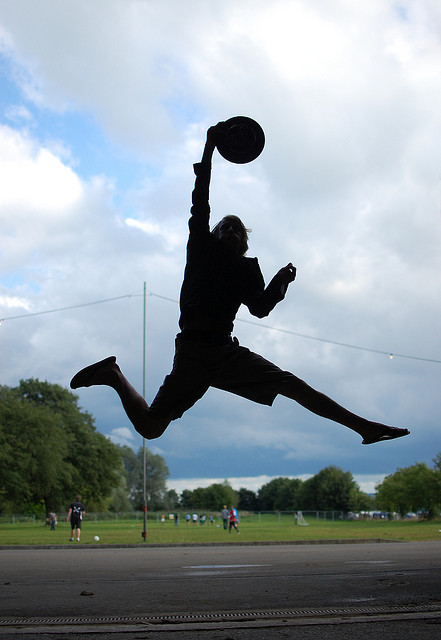
một cầu thủ bóng rổ nhảy lên bắt bóng